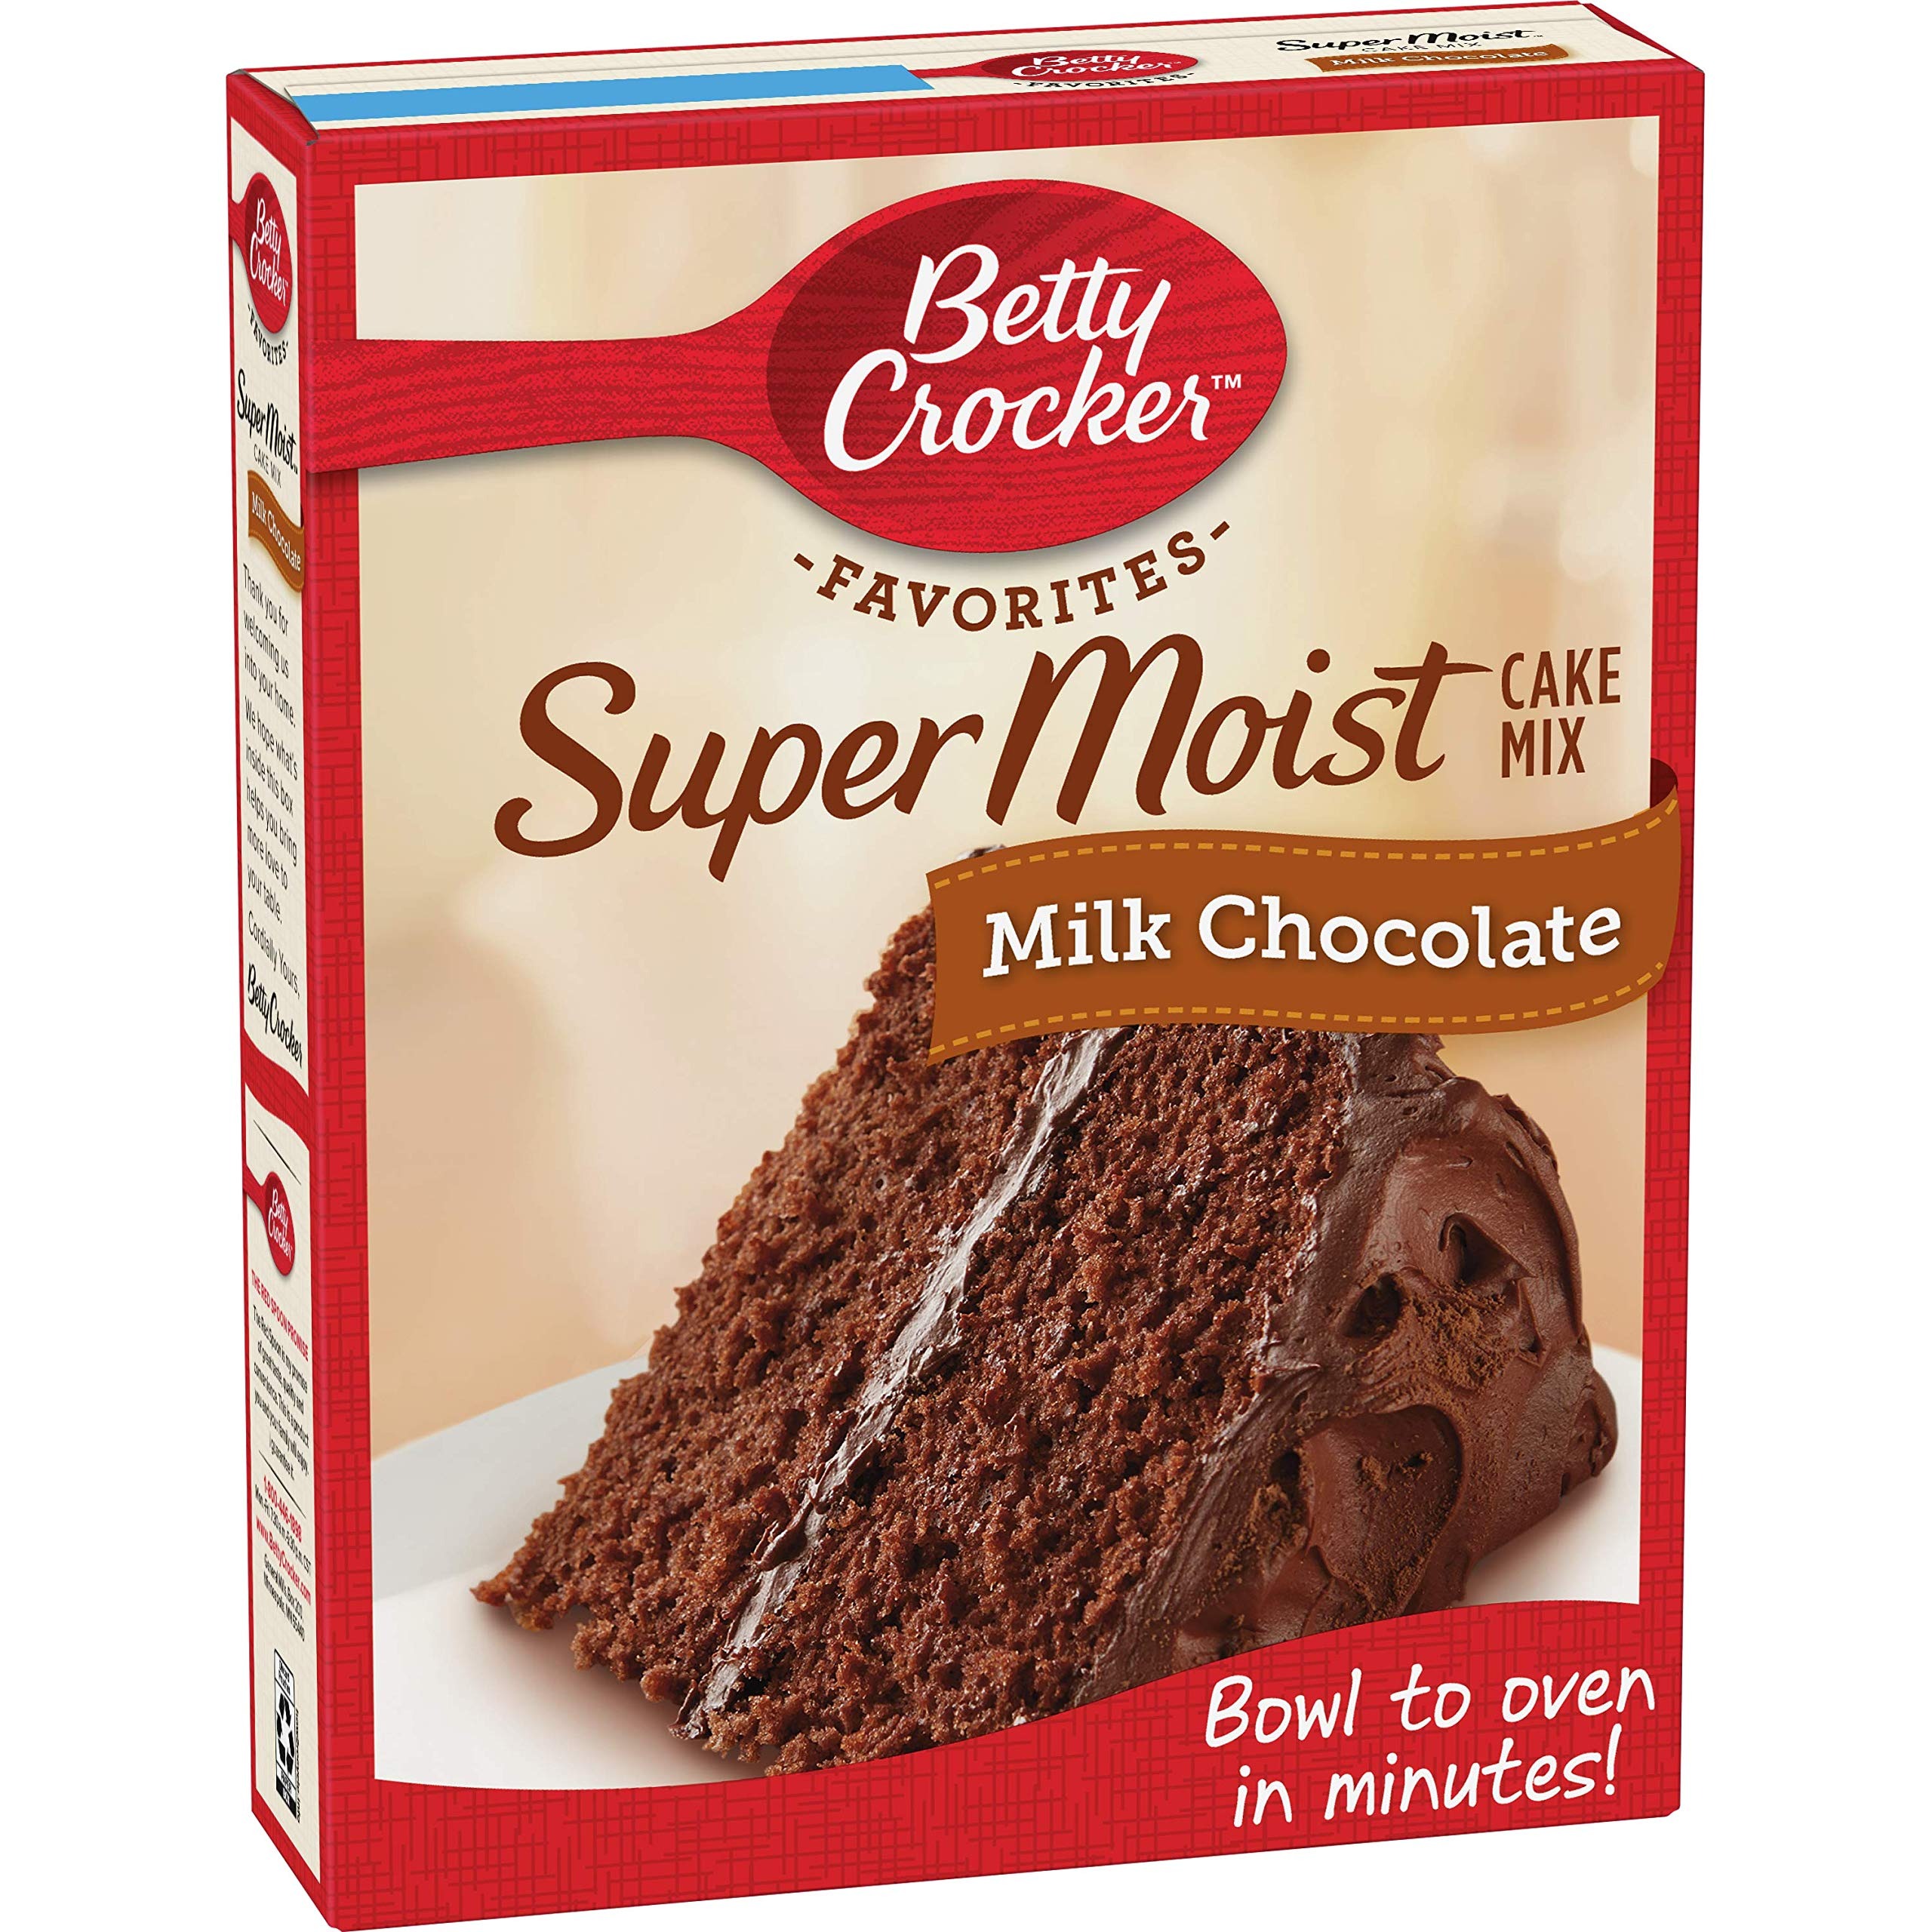
Item Name: Betty Crocker Super Moist Milk Chocolate Cake Mix, 15.25 oz
Bullet Point 1: CAKE MIX: Betty Crocker's super moist milk chocolate cake mix is made with no preservatives and no artificial flavors
Bullet Point 2: QUICK AND EASY: Make cake without the usual mess; just add a few simple ingredients as directed and pop in the oven for a sweet treat any time of day
Bullet Point 3: ENDLESS OPTIONS: Prepare cake mix as is or head to BettyCrocker com for creative dessert recipes the whole family will love
Bullet Point 4: GREAT TASTE: The Red Spoon is my promise of great taste, quality, and convenience; This is a product you and your family will enjoy, I guarantee it - Betty Crocker
Bullet Point 5: BOX CONTAINS: 1 box, 15 25 oz
Value: 183.0
Unit: Ounce

Price: 75.535